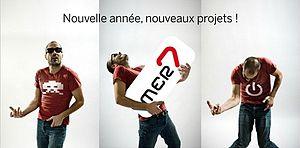
Affiche publicitaire M.E.R.7
M.E.R.7 était un éditeur de presse français, filiale du fonds d'investissement LMBO. Il détenait 15 publications spécialisées dans l'informatique et le jeu vidéo représentant une diffusion mensuelle de près de 300 000 exemplaires. Son siège social était situé au 4 rue de la Paix à Paris. Durant un certain nombre d'années, Future France était le principal éditeur de presse de jeux vidéo en France, appartenant à Future plc jusqu'en 2007, ce dernier ayant racheté Hachette Digital Presse en 2003.